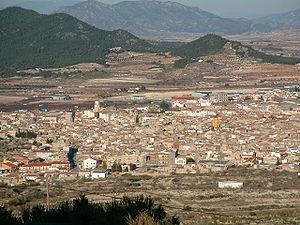
Bullas est une commune de la Région de Murcie en Espagne. La ville est connue par sa production de vin.